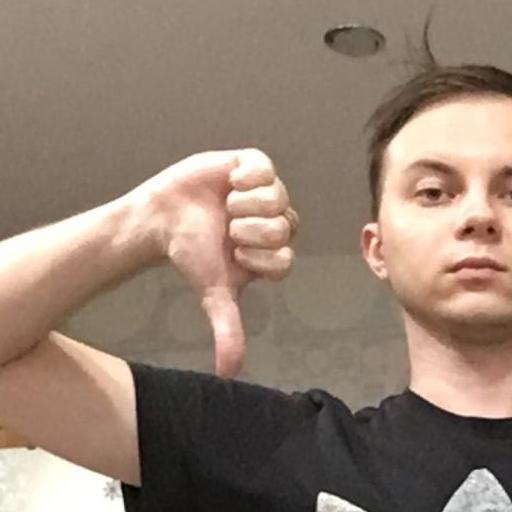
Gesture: dislike